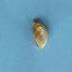
Maize quality: Bad